Charlie Buffinton

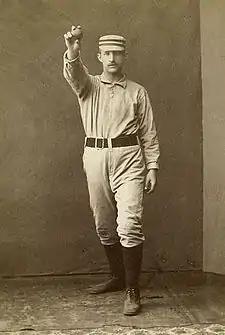
Buffinton in 1887

Charles G. Buffinton (June 14, 1861 – September 23, 1907) was an American right-handed pitcher in Major League Baseball from 1882 to 1892. One of the workhorse pitchers of the 1880s, he won 20 games seven times and his 1,700 career strikeouts are the ninth-highest total of the 19th century.